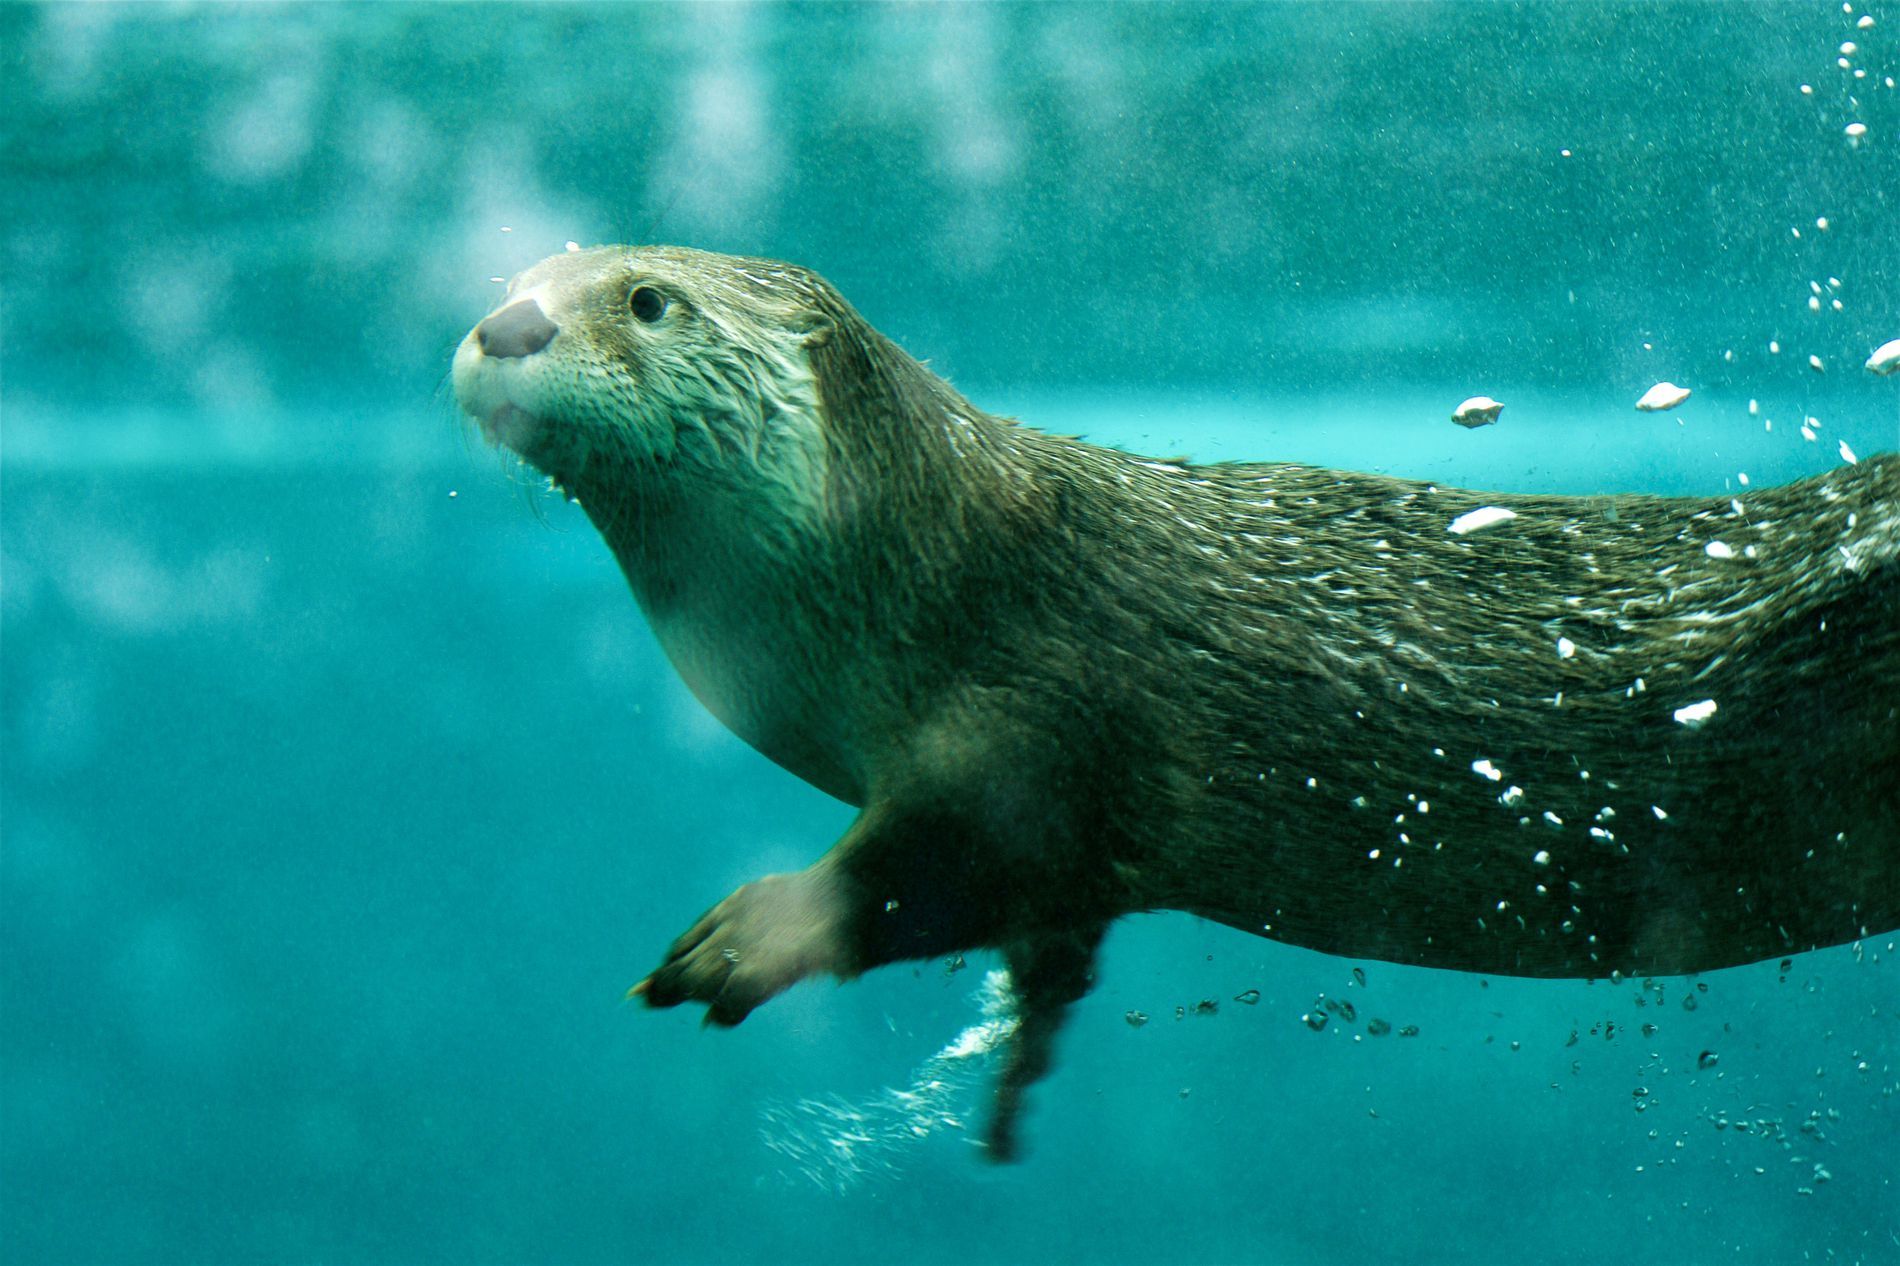
Otter swimming underwater
An otter swims through water, creating tiny bubbles as it moves, looking forward, has a round nose and focused eyes.
This image is taken at eye level in a color palette of shades of blue and the earthy grayish shades of the otter, this underwater photograph captures a river otter in motion.
The vibrant sea life background creates a dreamlike quality, and the calm swimming of the otter.
Labels: Animal, Mammal, Wildlife, Otter, Bear, Sea Life, Sea Lion, Fish, Water
Camera: NIKON CORPORATION NIKON D3
Lens: 200.0-500.0 mm f/5.6, (-5891692786813712114) 200-500mm
Aperture: F5.6
Exposure: 1/200 sec
ISO: 800
Focal length: 200.0 mm